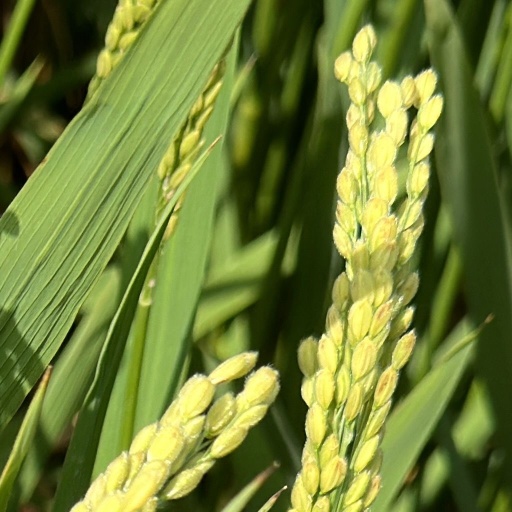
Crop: rice